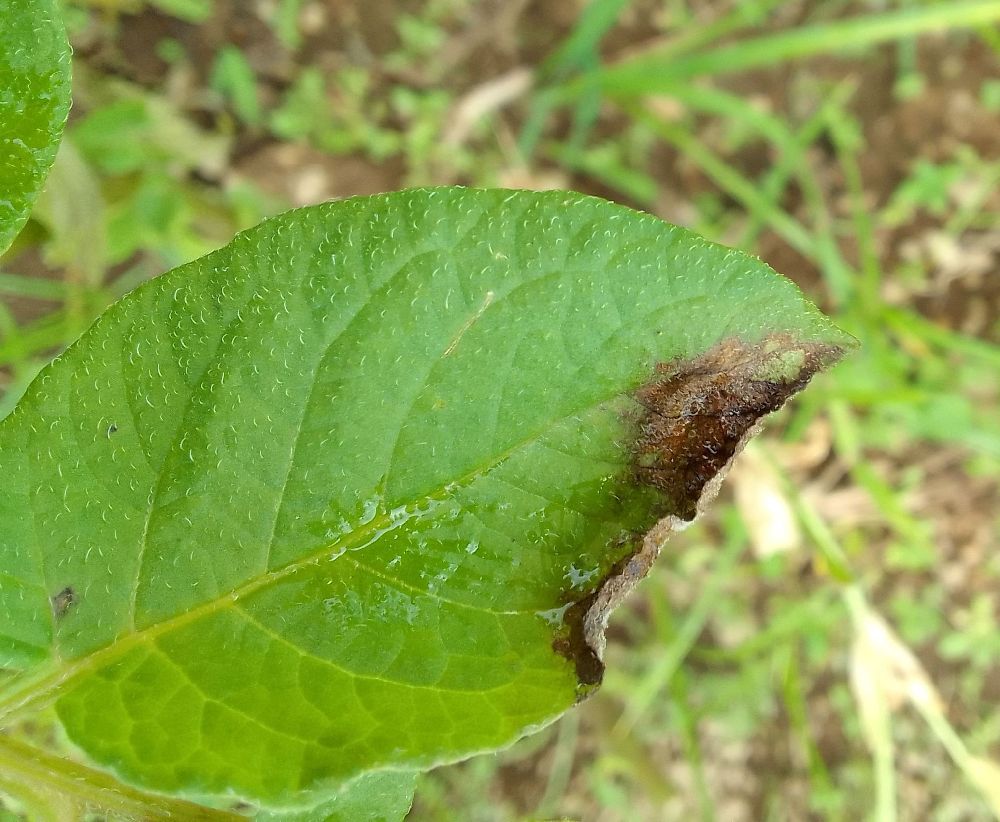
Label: Late blight